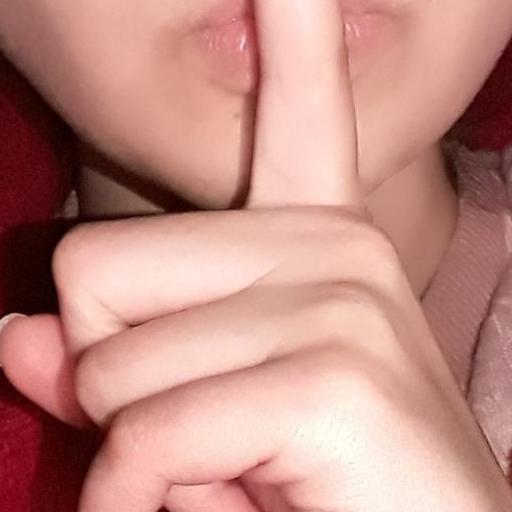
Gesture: mute